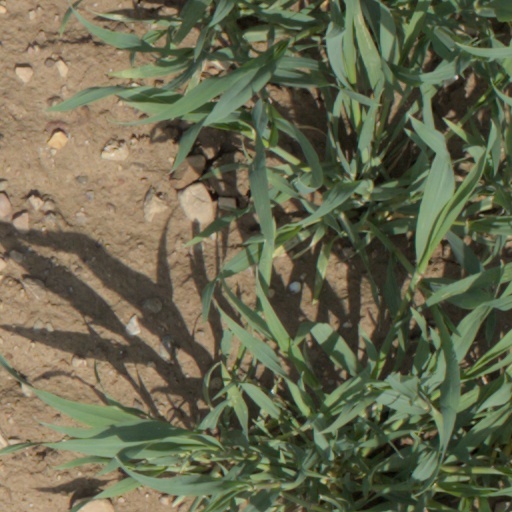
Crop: wheat